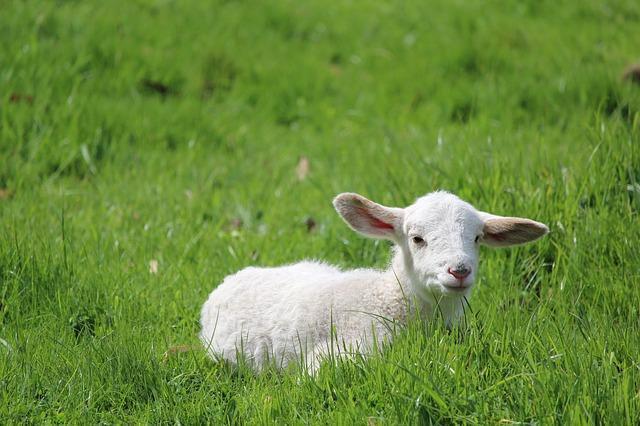
sheep